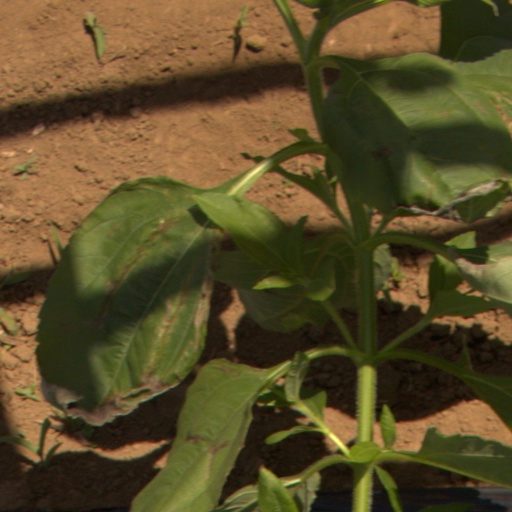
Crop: Jerusalem artichoke